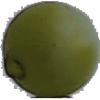
Label: Grape White 4